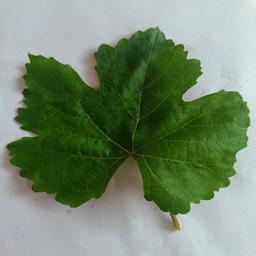
Label: Healthy Leaves